Kerry Diotte

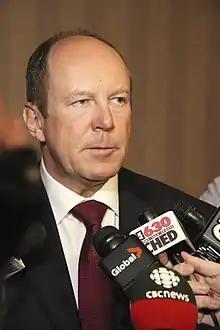
Diotte in 2013

Kerry Thomas Diotte (born 1956) is a Canadian politician and media personality who serves as member of Parliament (MP) for Edmonton Griesbach in the House of Commons of Canada and sat on the Edmonton City Council from 2010 to 2013. A Conservative, Diotte was elected twice–in the 2015 and 2019 elections–but lost his seat to New Democratic Party (NDP) candidate Blake Desjarlais in 2021. Diotte defeated incumbent MP Blake Desjarlais in the 2025 Canadian federal election. He ran for mayor of Edmonton in 2013, placing third. In June 2022 he joined "Rebel News" to become their Alberta Legislature reporter and political correspondent.